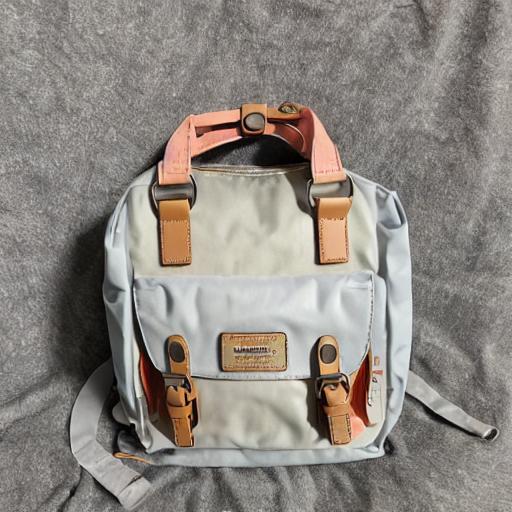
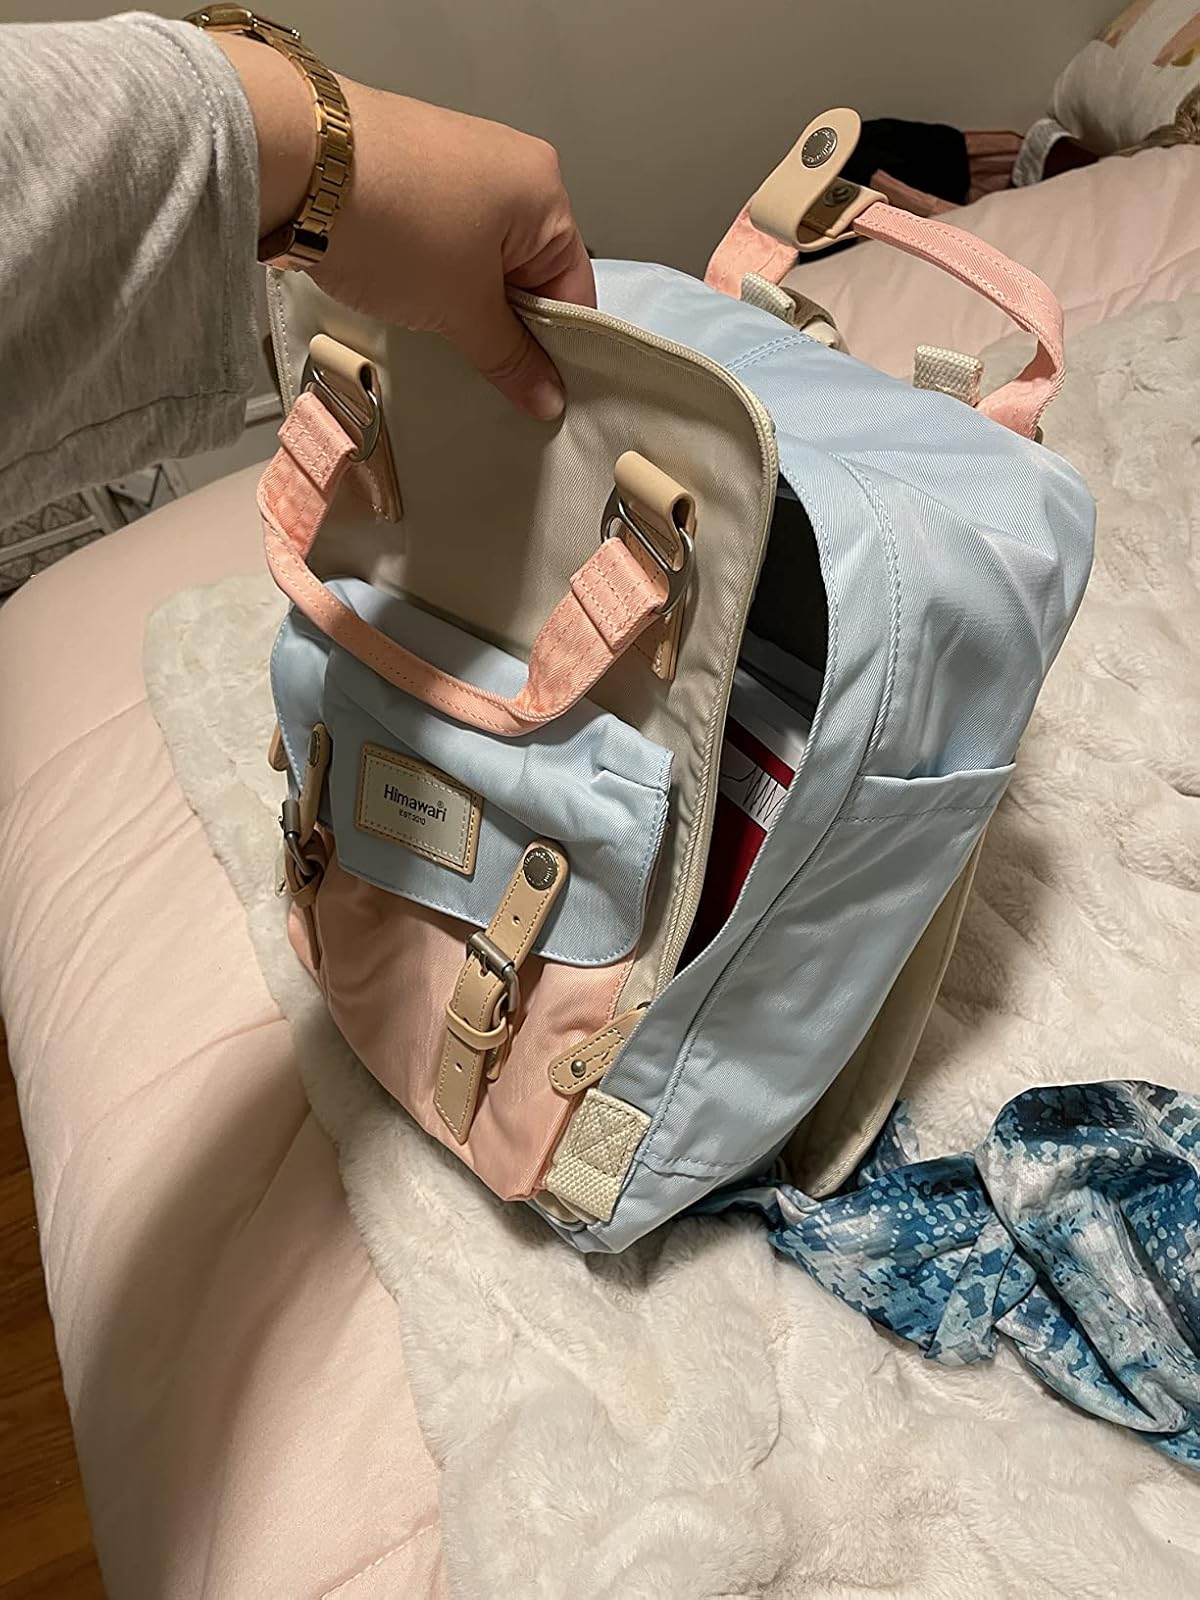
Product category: bag
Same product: no